Moses in rabbinic literature

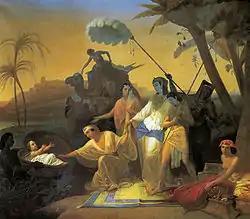
Finding of the baby Moses, by Konstantin Dmitriyevich Flavitsky

Then God sent a fierce heat upon Egypt, and Pharaoh's daughter Bithiah, who was afflicted with leprosy, went to bathe in the river. Hearing a child cry, she beheld a casket in the reeds. She caused it to be brought to her and, on touching it, was cured of her leprosy. For this reason, she was kindly disposed toward the child. When she opened the casket, she was astonished at his beauty, and saw the Shekinah with him. Noticing that the child was circumcised, she knew that the parents must have been Hebrews.